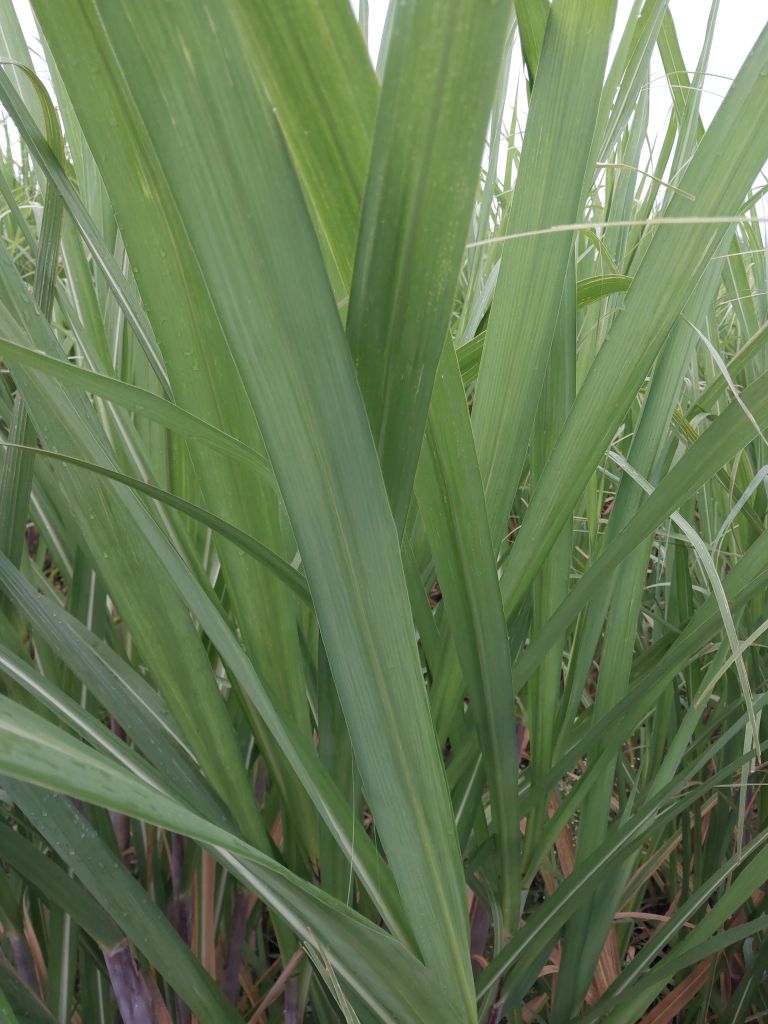
Label: Healthy